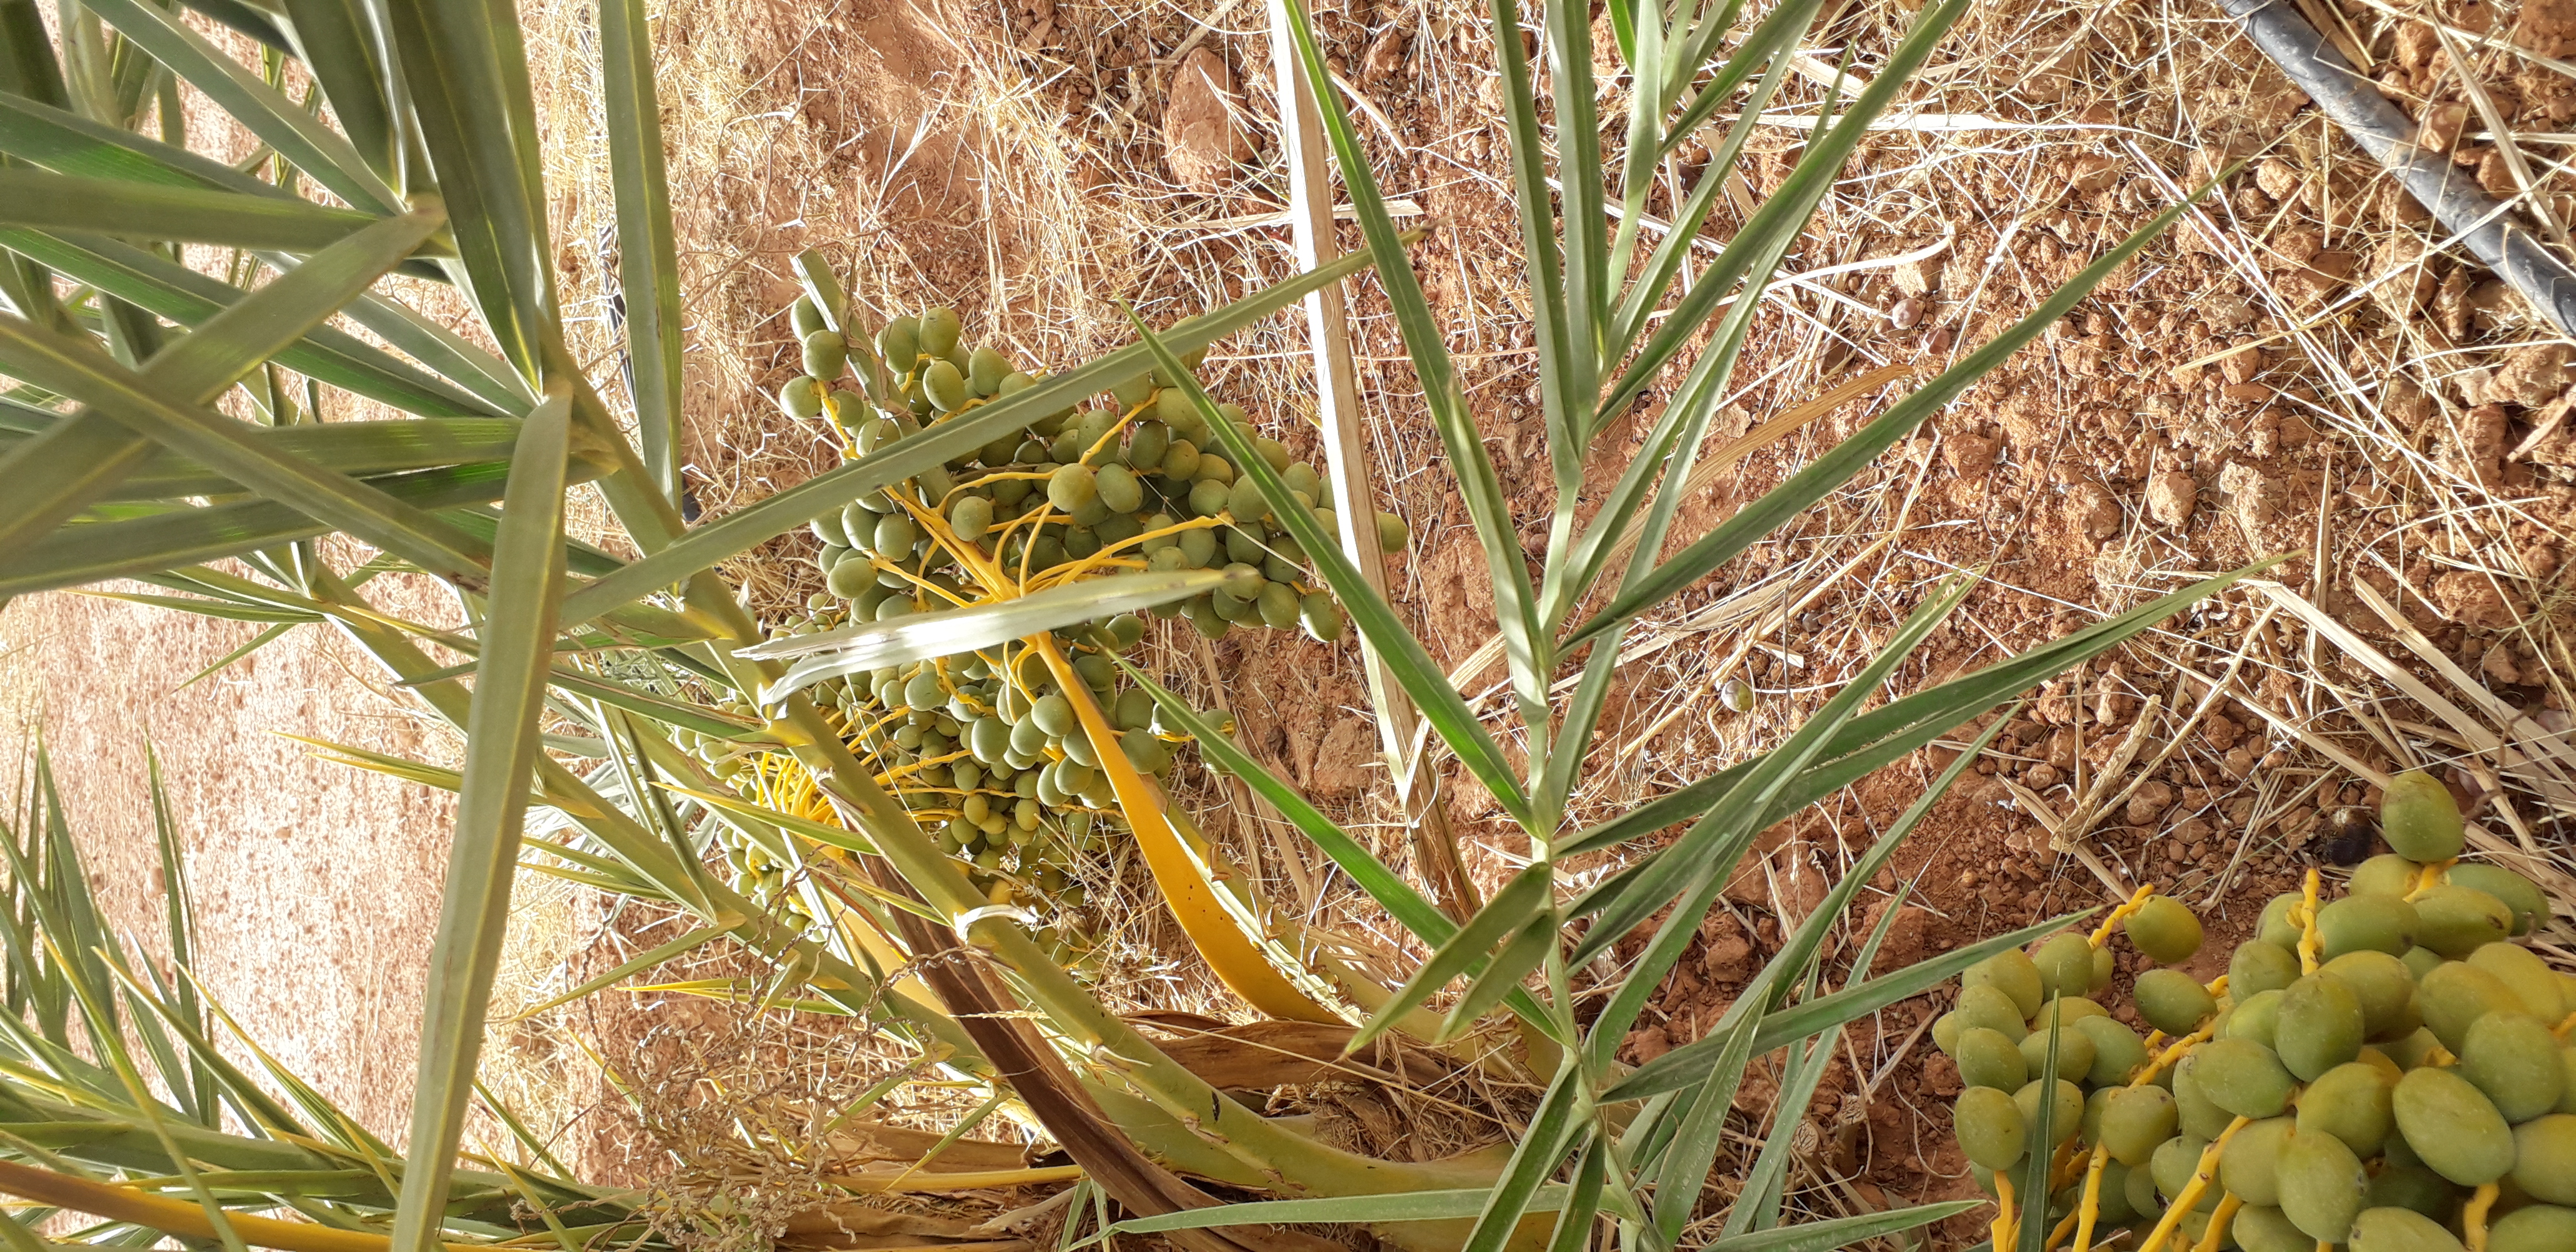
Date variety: kholt